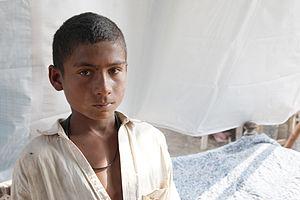
Le Sind ou Sindh est une région historique et l’une des quatre provinces fédérées du Pakistan. Situé le plus au sud du pays, il est entouré du Baloutchistan à l'ouest et au nord, du Pendjab au nord, du Rajasthan indien à l'est et enfin du Gujarat et du Rann de Kutch au sud. Le Sind dispose aussi d'un accès à la mer d'Arabie au sud-ouest.